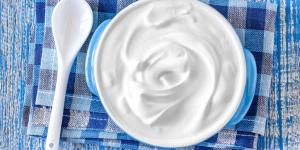
como montar nata a mano